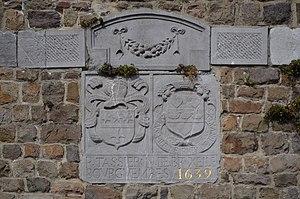
Thuin (Belgique) - Beffroi - Face sud - Armoiries de Pierre le Tassier et Nicolas de Bruxelles, bourgmestres en 1638-1639. This photo of immovable heritage has been taken in the Walloon Region
En Belgique, le ou la bourgmestre est le détenteur du pouvoir exécutif au niveau communal ainsi que le représentant du gouvernement dans la commune. Les bourgmestres sont nommés pour la durée du conseil communal, c'est-à-dire un terme de six ans.